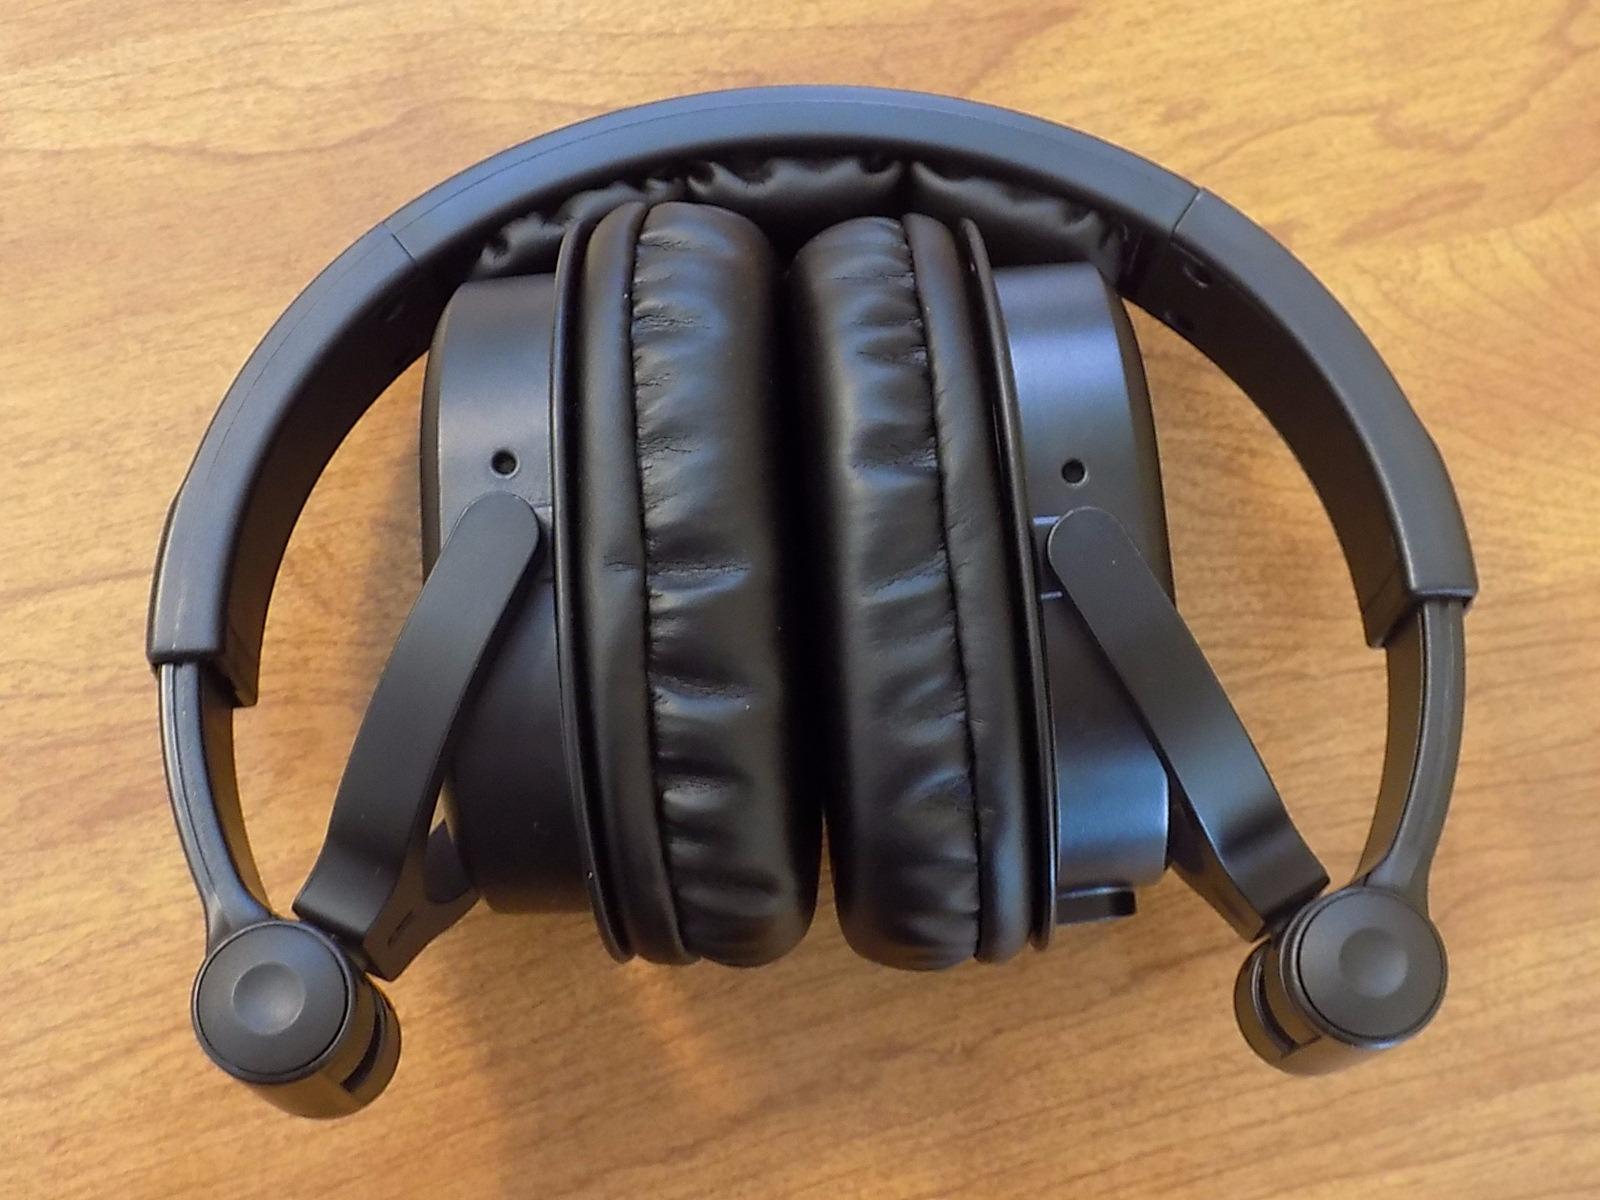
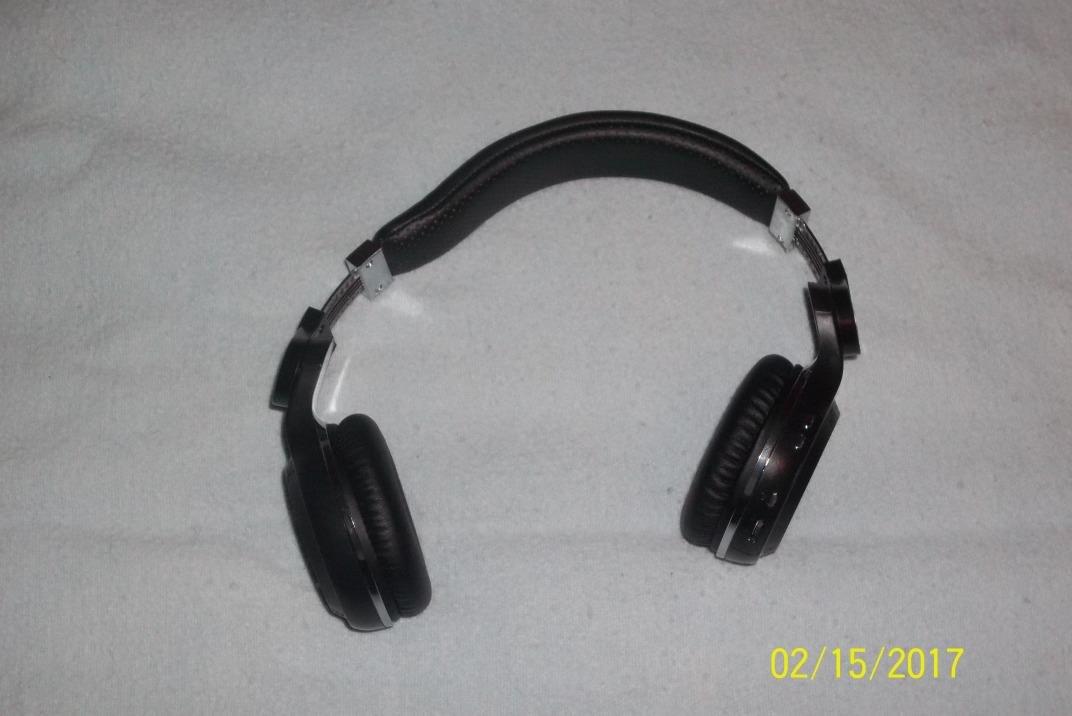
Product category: headphones
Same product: no